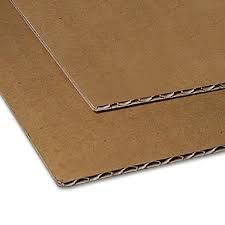
Label: cardboard